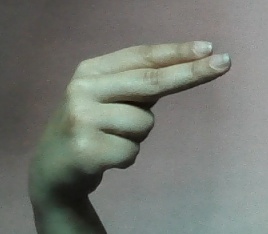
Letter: ain